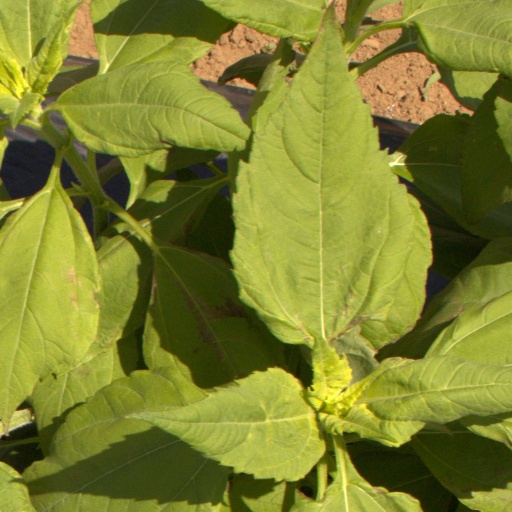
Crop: Jerusalem artichoke